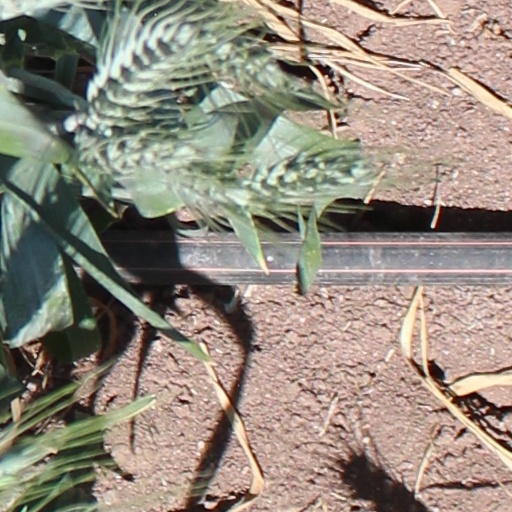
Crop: wheat